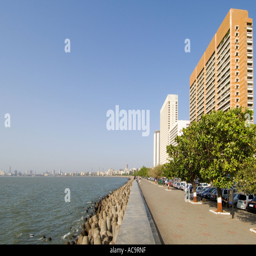
a wide angle view against a blue sky